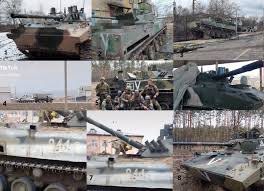
Label: BMD